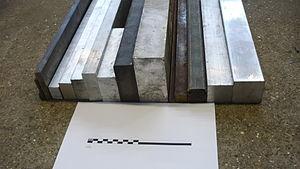
Barres carrées et rectangulaires dans un atelier d'usinage.